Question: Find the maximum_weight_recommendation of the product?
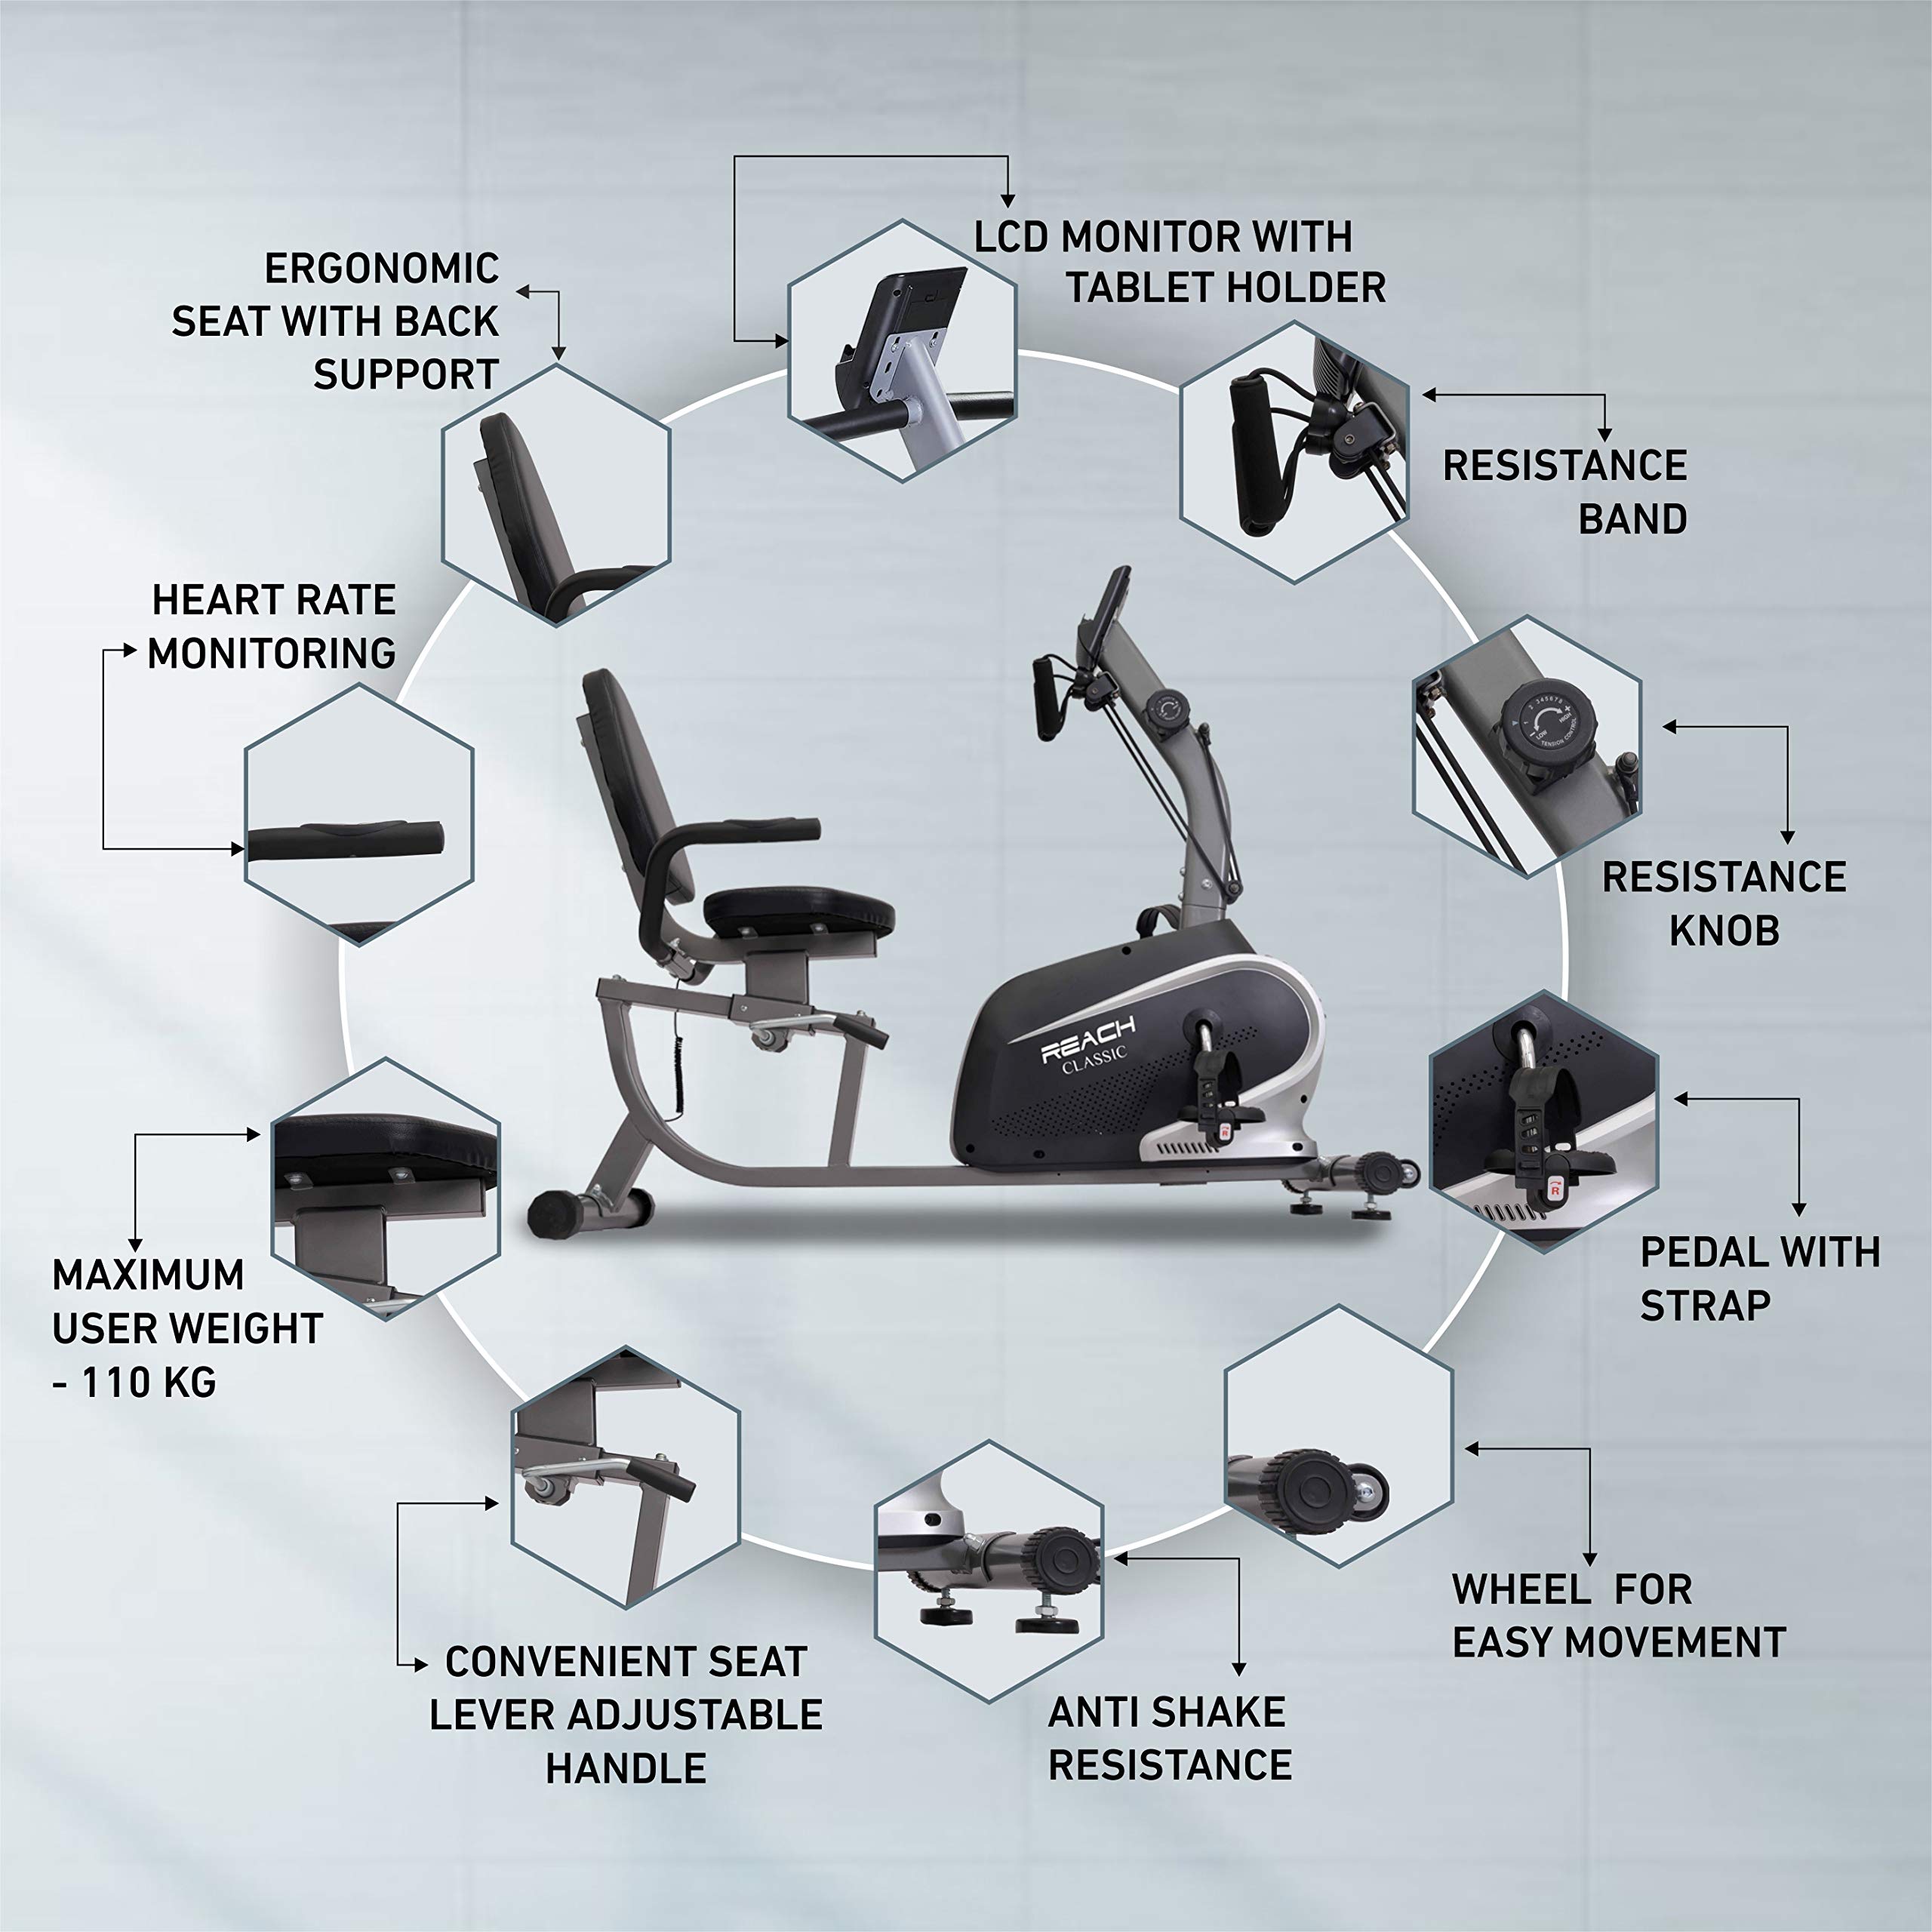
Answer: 110 kilogram